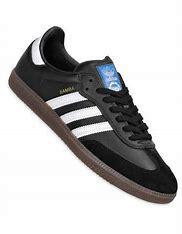
Brand: adidas
Model: Sambarose Skate